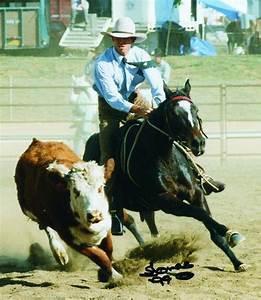
horse